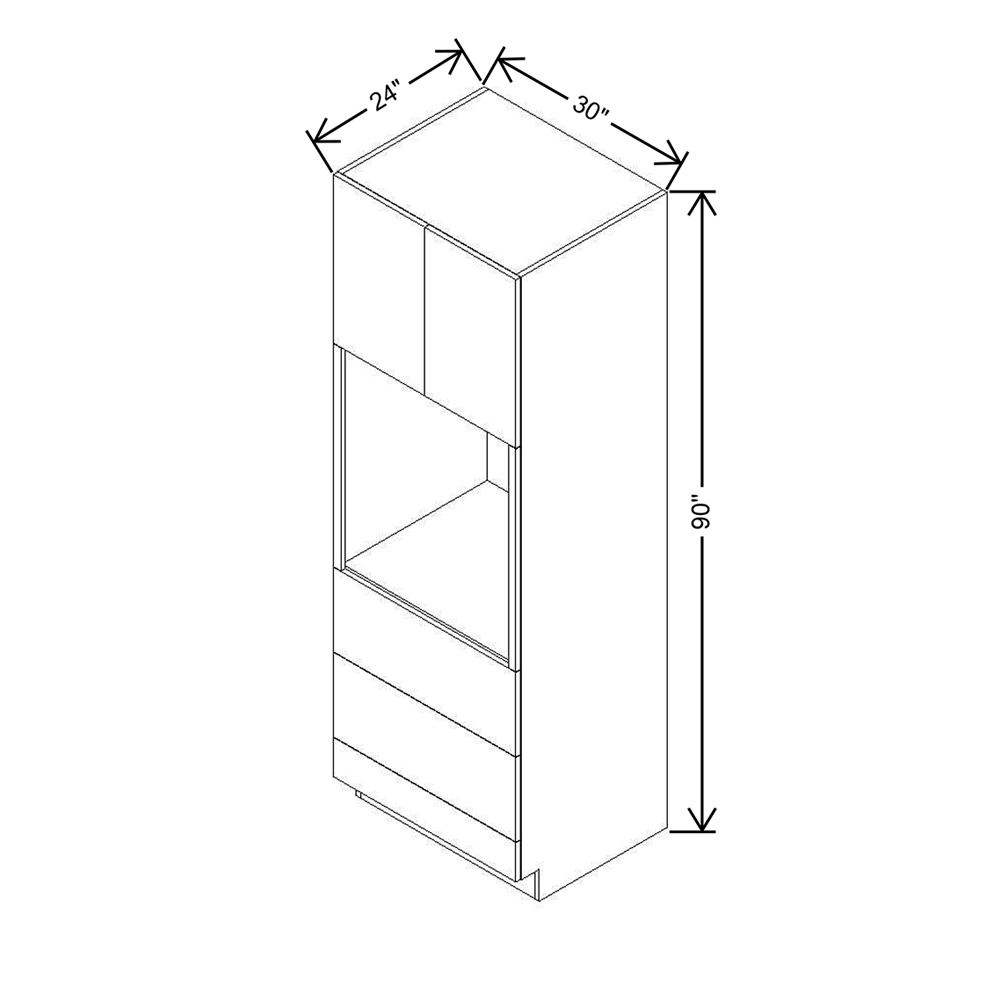
CNC Classic Broadway Beach 30" W X 90" H Oven Cabinet
Broadway brings contemporary design to life with the rich depth and natural tones of real wood— minus the maintenance. This textured laminate door offers lasting durability without sacrificing style and is available in 12 on-trend stocked colors. Perfect for creating that sleek, modern vibe with a finish that stands up beautifully to everyday life.
Brand: CNC
Category: Furniture > Cabinets & Storage > Kitchen Cabinets > Oven Cabinets